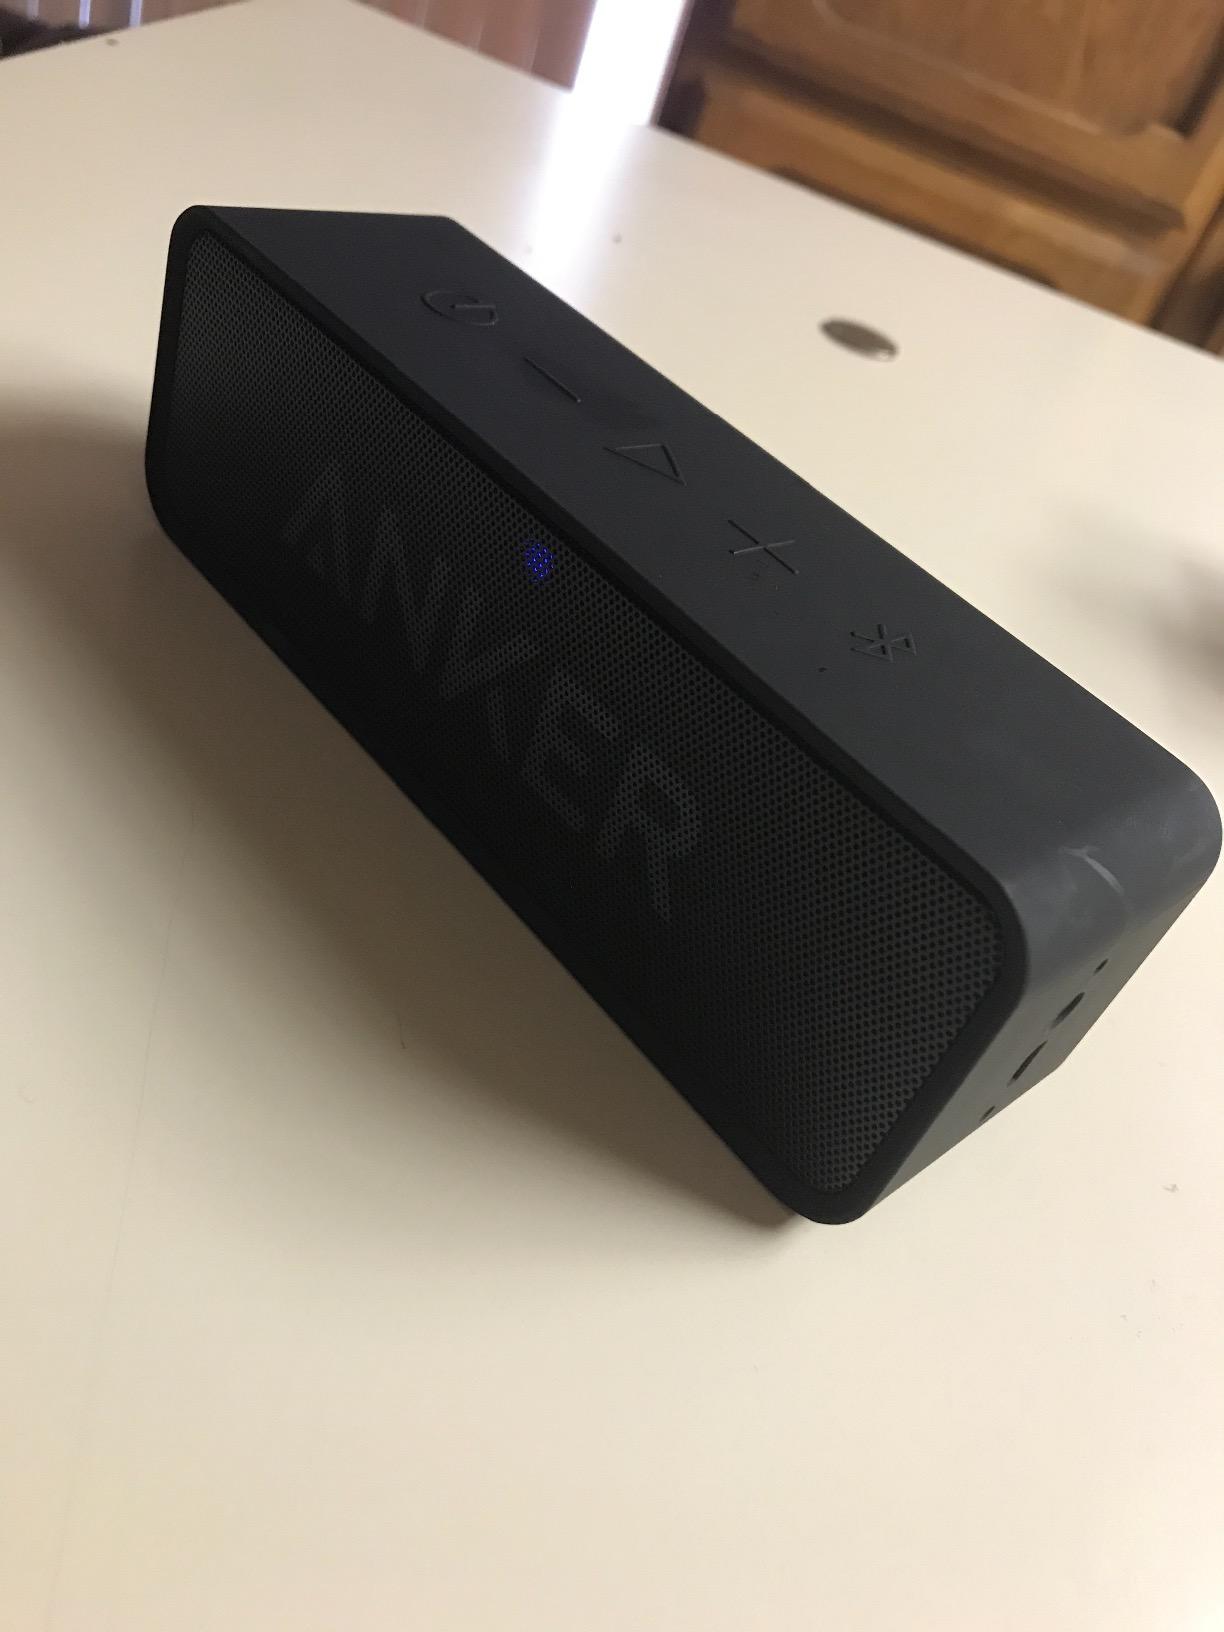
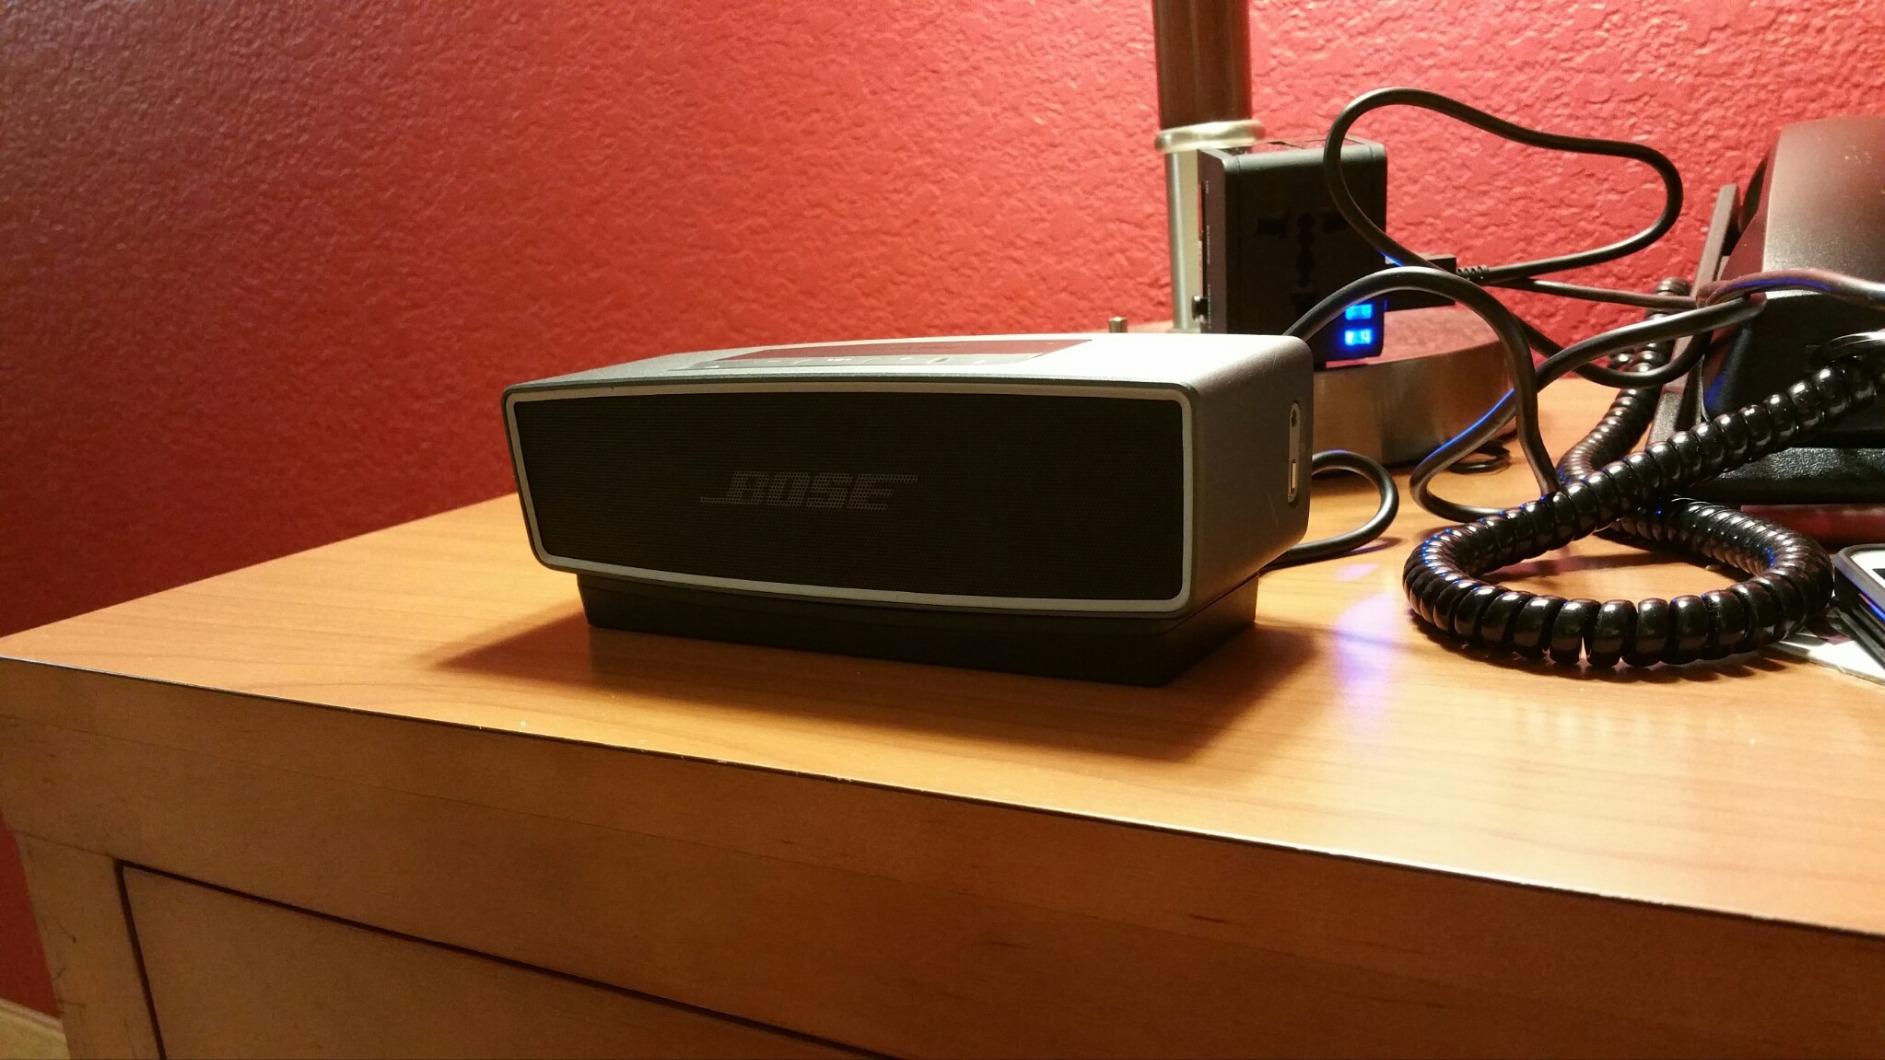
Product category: speaker
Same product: no